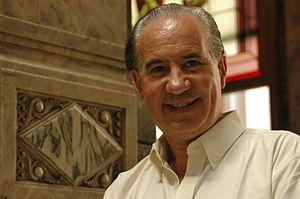
Ruperto Long est un ingénieur, homme politique et écrivain uruguayen.